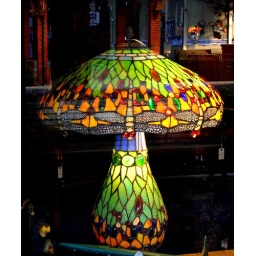
Tiffany style lamp in an antique store window - it was a grey day so this really stood out.